Toronto waterfront

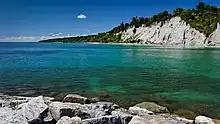
The Scarborough Bluffs is series of cliffs that run along most of Scarborough's lakeshore.

East of the Portlands begins the well-known Beaches area of Toronto. This part of the city is named after the series of four connected beaches that lie along this section of the lakeshore. The western boundary of this region was once home to the Greenwood Raceway. The racetrack was demolished in the 1990s and a new residential neighbourhood was constructed in its stead. The eastern boundary is the R. C. Harris Water Treatment Plant, still the source of much of Toronto's water supply and also a prominent Art Deco monument.